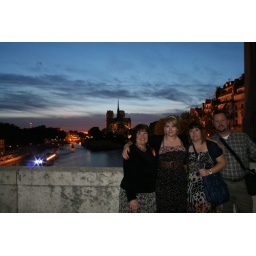
Nani, Haley, Mishael and Jeff on a bridge over the Seine river with the Cathedral of Notre Dame in the back.